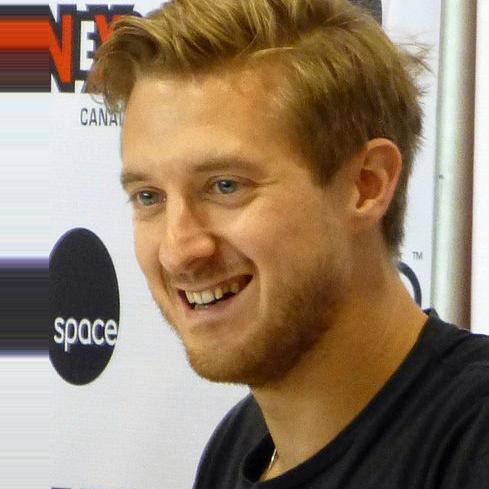
Age: 31